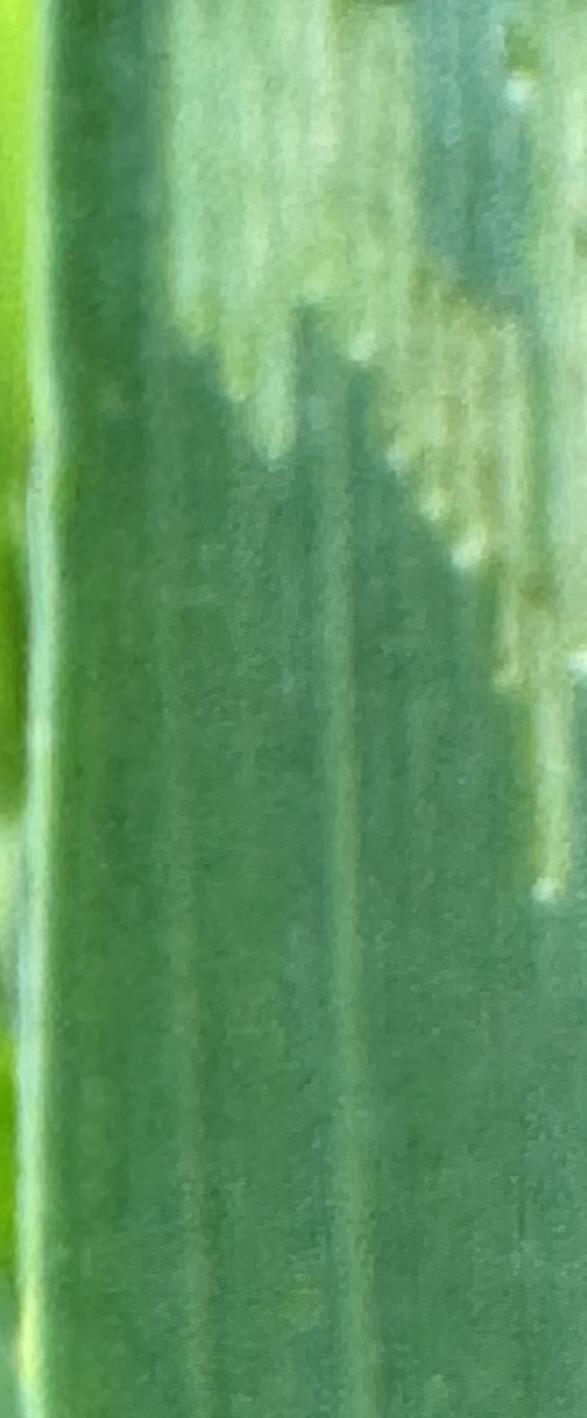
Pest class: cereal_leaf_beetle